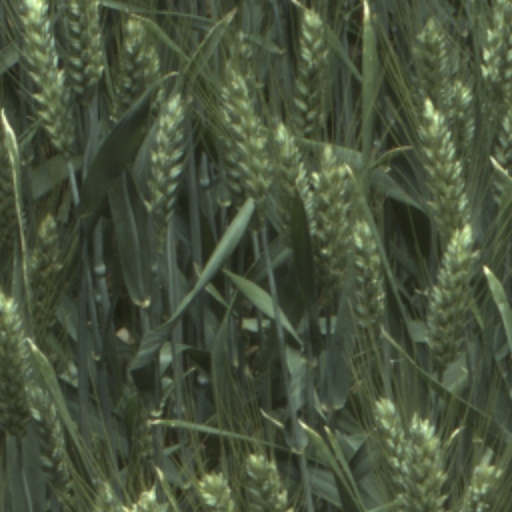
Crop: wheat